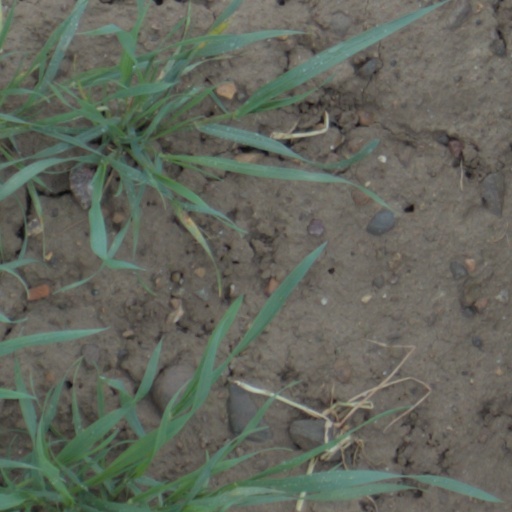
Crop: wheat